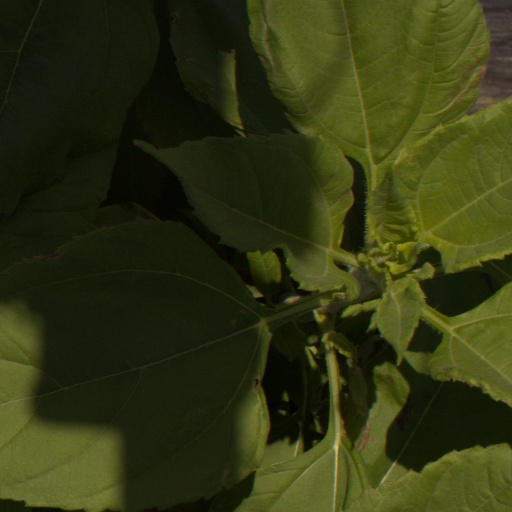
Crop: Jerusalem artichoke